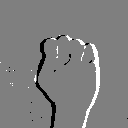
ASL letter: s